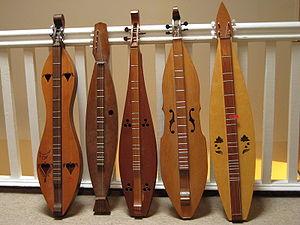
Le terme dulcimer est attribué à trois instruments de la famille des cithares :